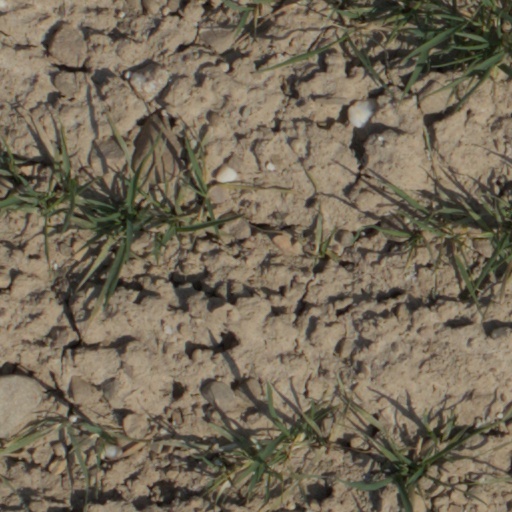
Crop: wheat